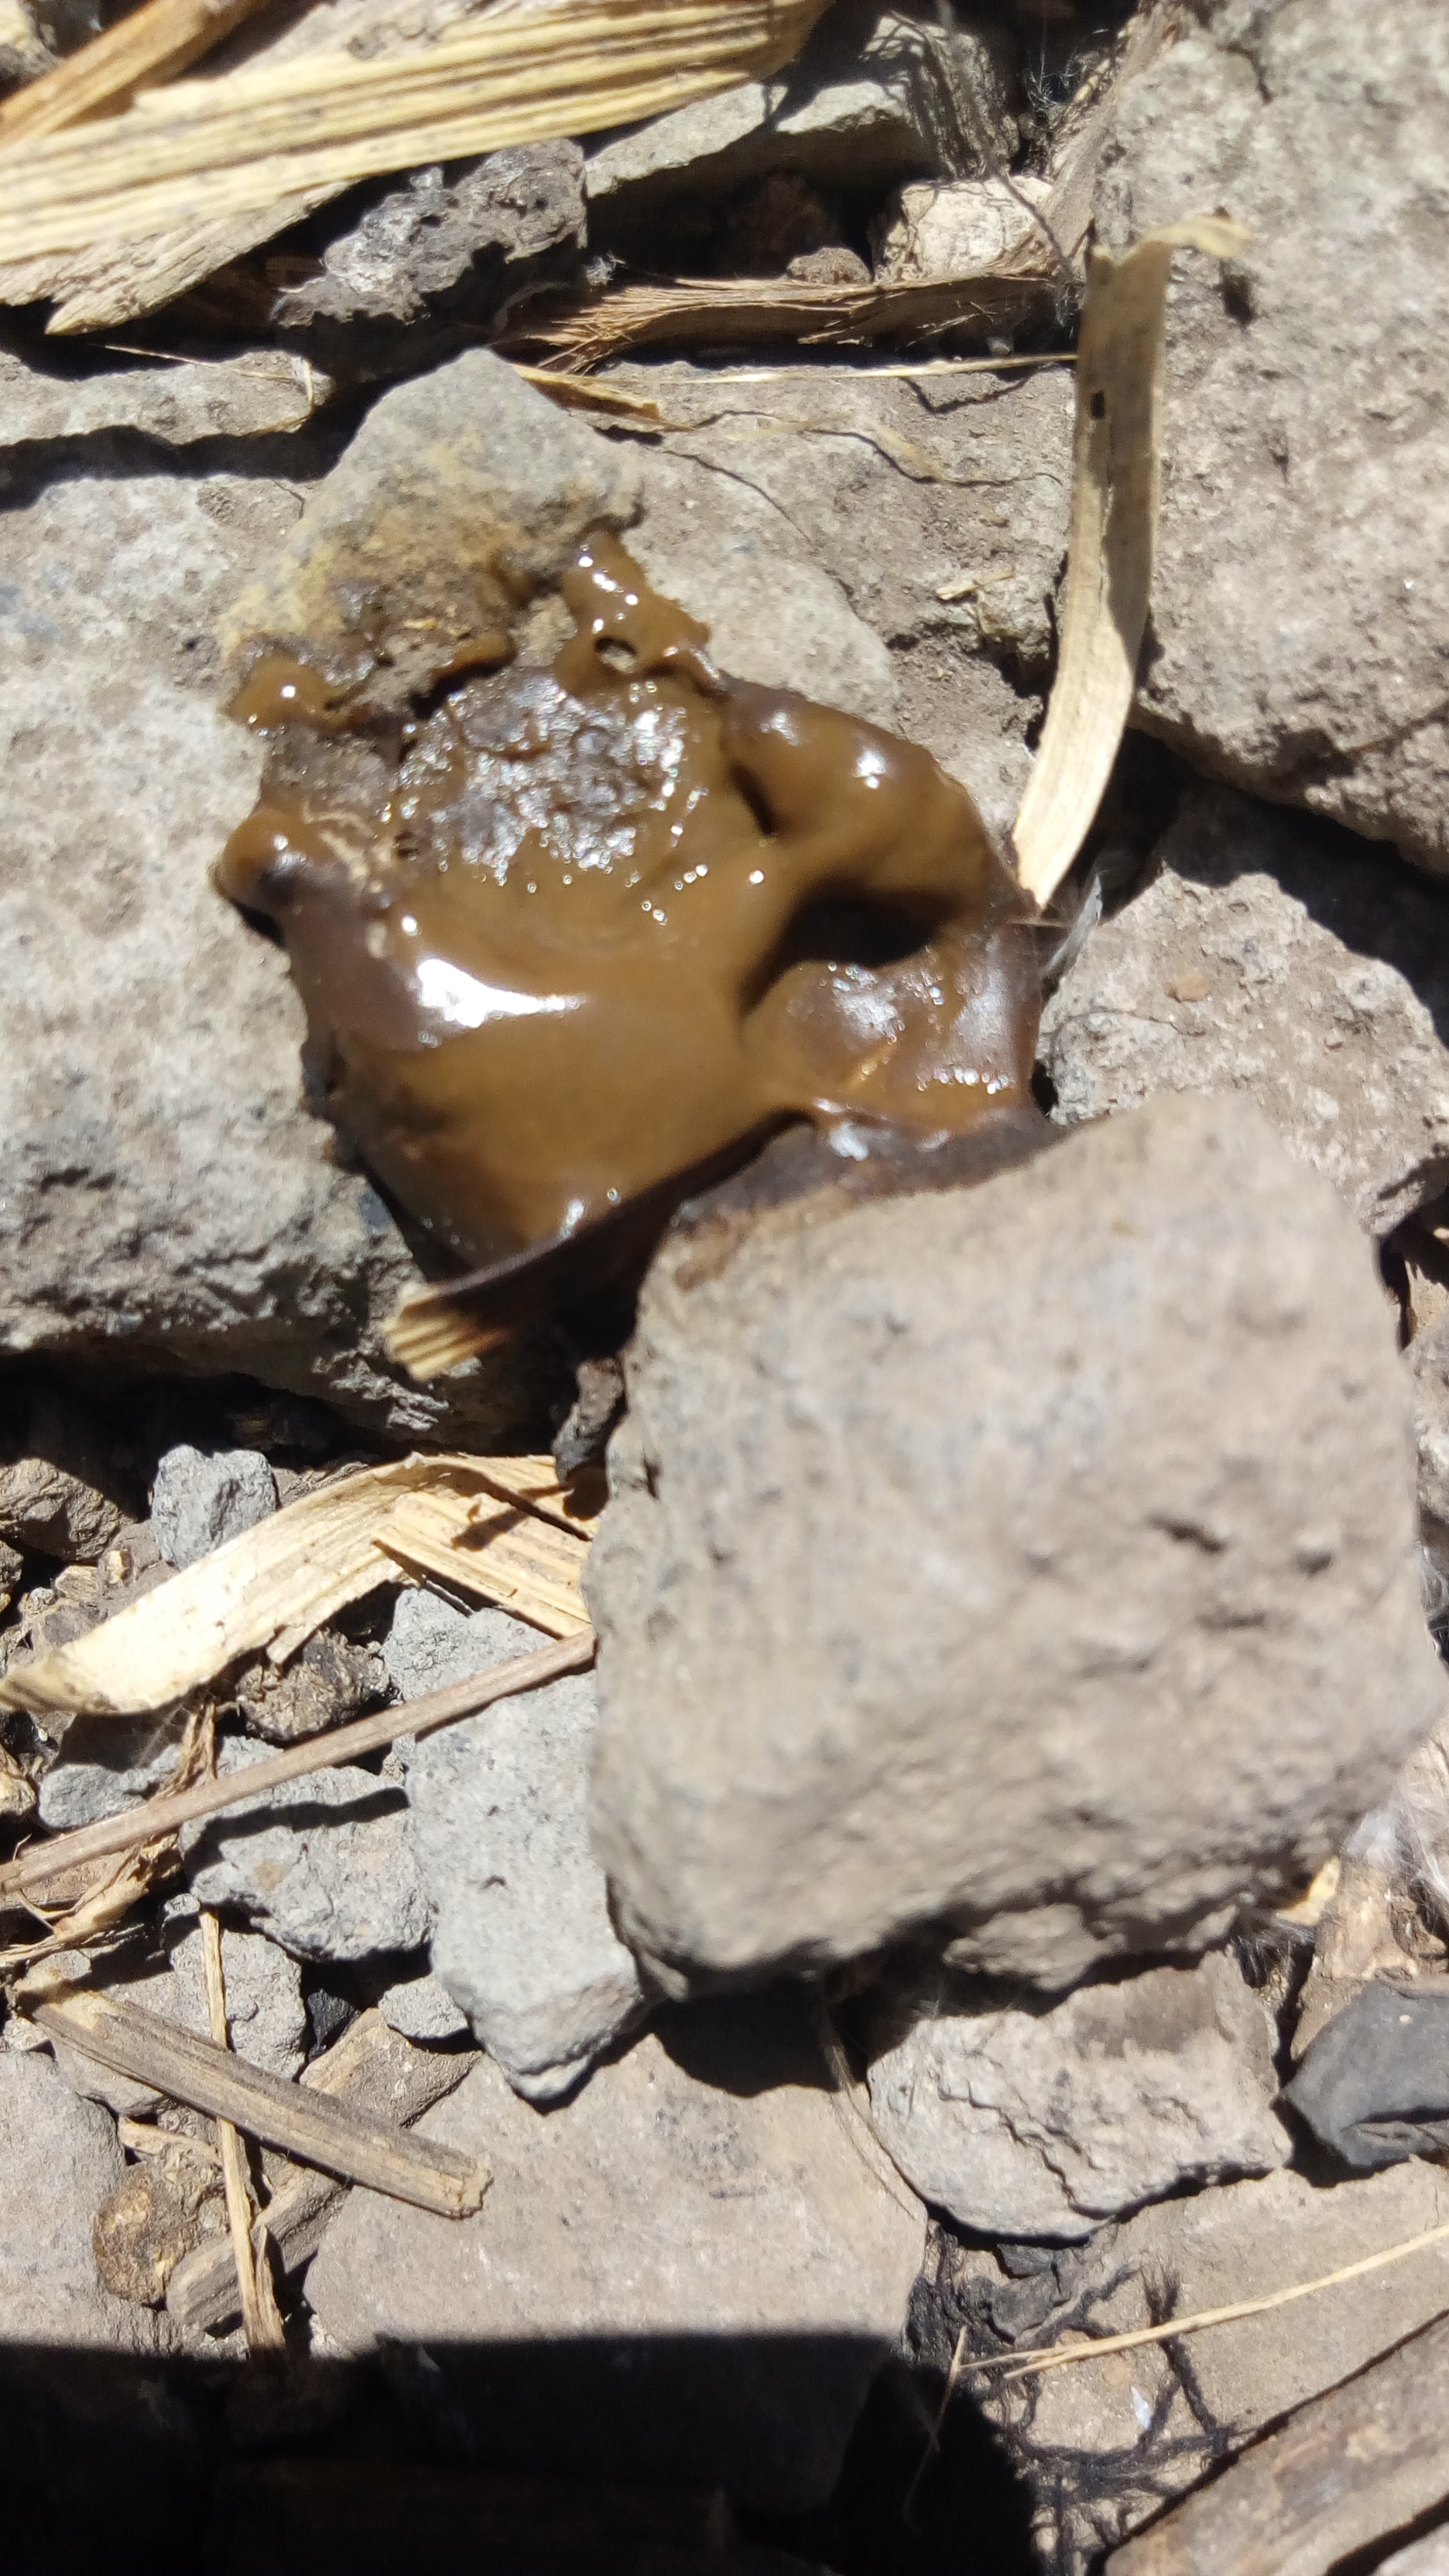
PCR-confirmed diagnosis: Coccidiosis